Biodiesel

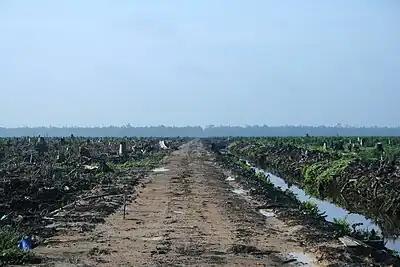
Deforestation in Indonesia, to make way for an oil palm plantation.

The surge of interest in biodiesels has highlighted a number of environmental effects associated with its use. These potentially include reductions in greenhouse gas emissions, deforestation, pollution and the rate of biodegradation.